Leonel Brizola

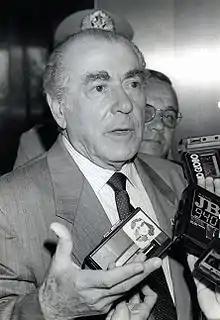
Brizola in 1984

Leonel de Moura Brizola (22 January 1922 – 21 June 2004) was a Brazilian politician. Launched into politics by Brazilian president Getúlio Vargas in the 1930–1950s, Brizola was the only politician to serve as elected governor of two Brazilian states. An engineer by training, Brizola organized the youth wing of the Brazilian Labour Party and served as state representative for Rio Grande do Sul and mayor of its capital, Porto Alegre.